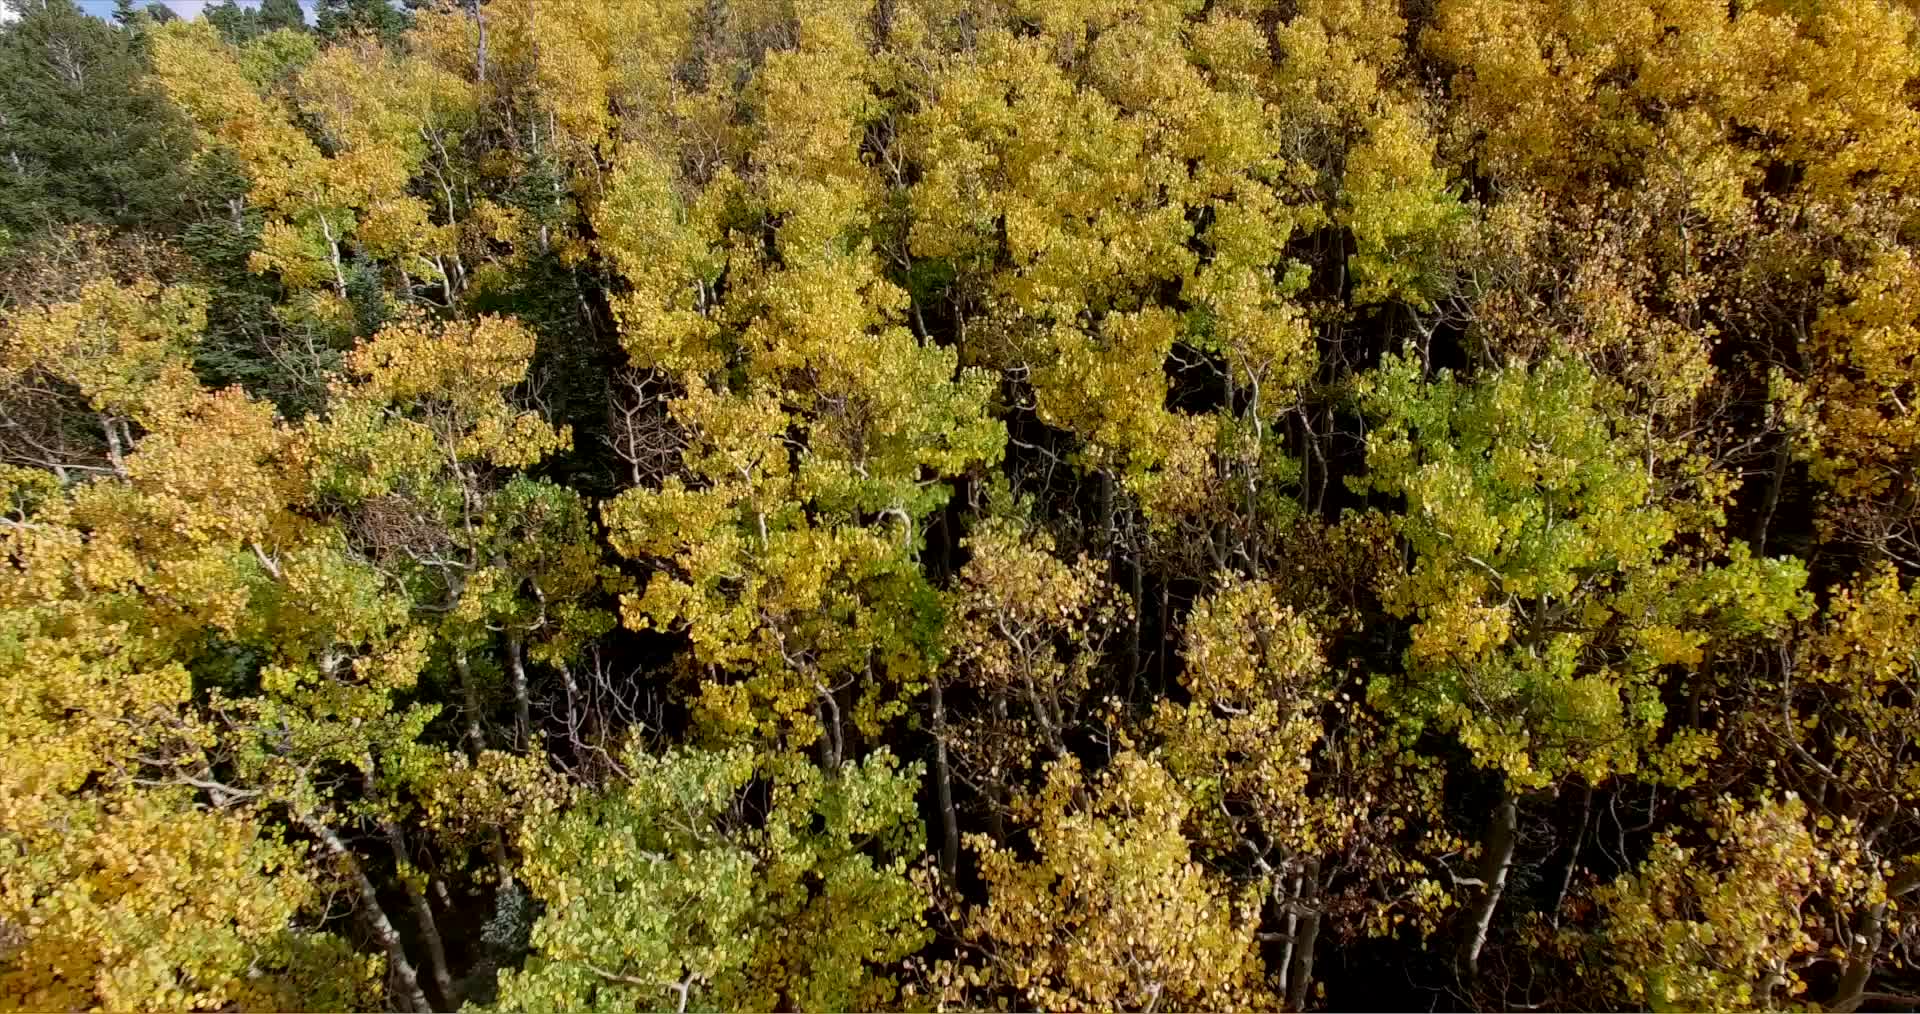
tree, forest, plant, leaf, flower, evergreen, autumn, flora, season, drone, creativecommons, rainbow, video, vegetation, shrub, deciduous, woodland, habitat, larch, ecosystem, quadcopter, sandiapeak, aspenleaves, smellofthesea, pianochocolate, flowering plant, biome, woody plant, temperate broadleaf and mixed forest, temperate coniferous forest, land plant